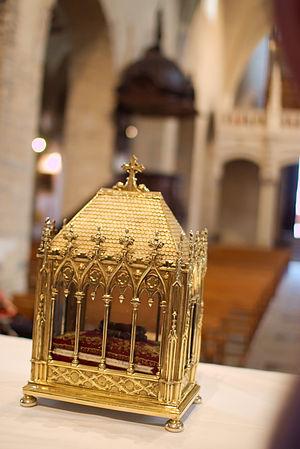
Les reliques de saint Jean-Baptiste exposées à la cathédrale de Saint Jean de Maurienne
La cathédrale Saint-Jean-Baptiste est une cathédrale catholique située à Saint-Jean-de-Maurienne en Savoie. Elle était le siège du diocèse de Maurienne rattaché au diocèse de Chambéry en 1966.
Saint-Jean-de-Maurienne est une commune française située dans le département de la Savoie, en région Auvergne-Rhône-Alpes.